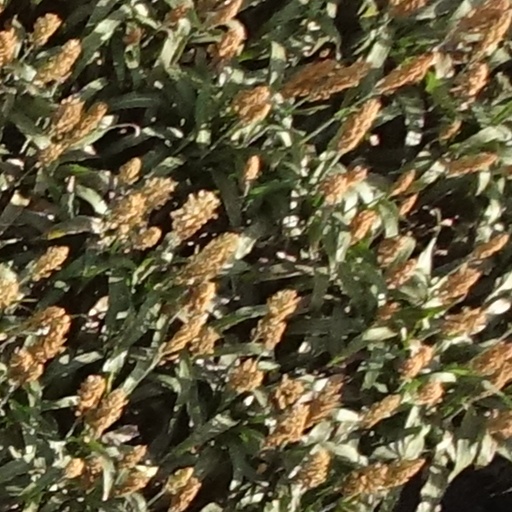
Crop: sorghum